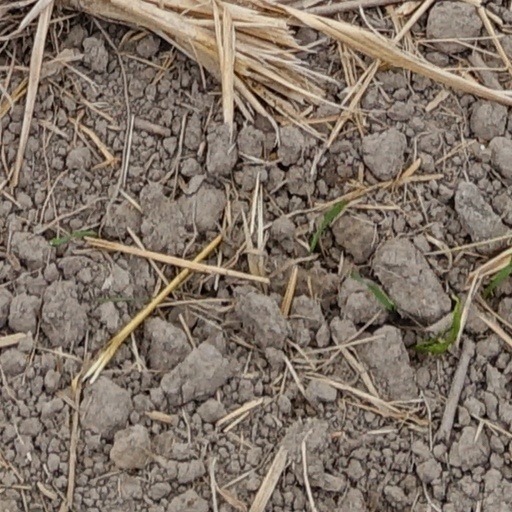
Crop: wheat